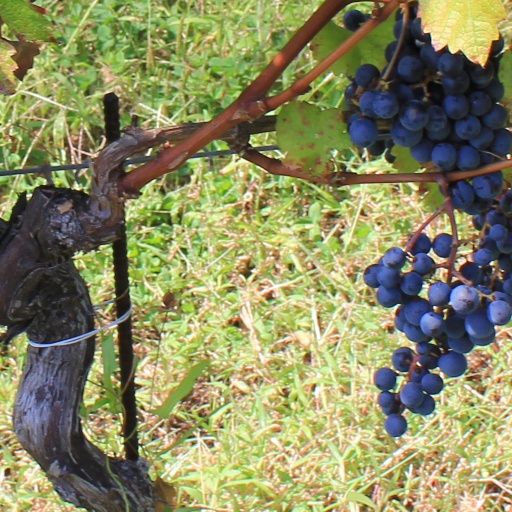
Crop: grape